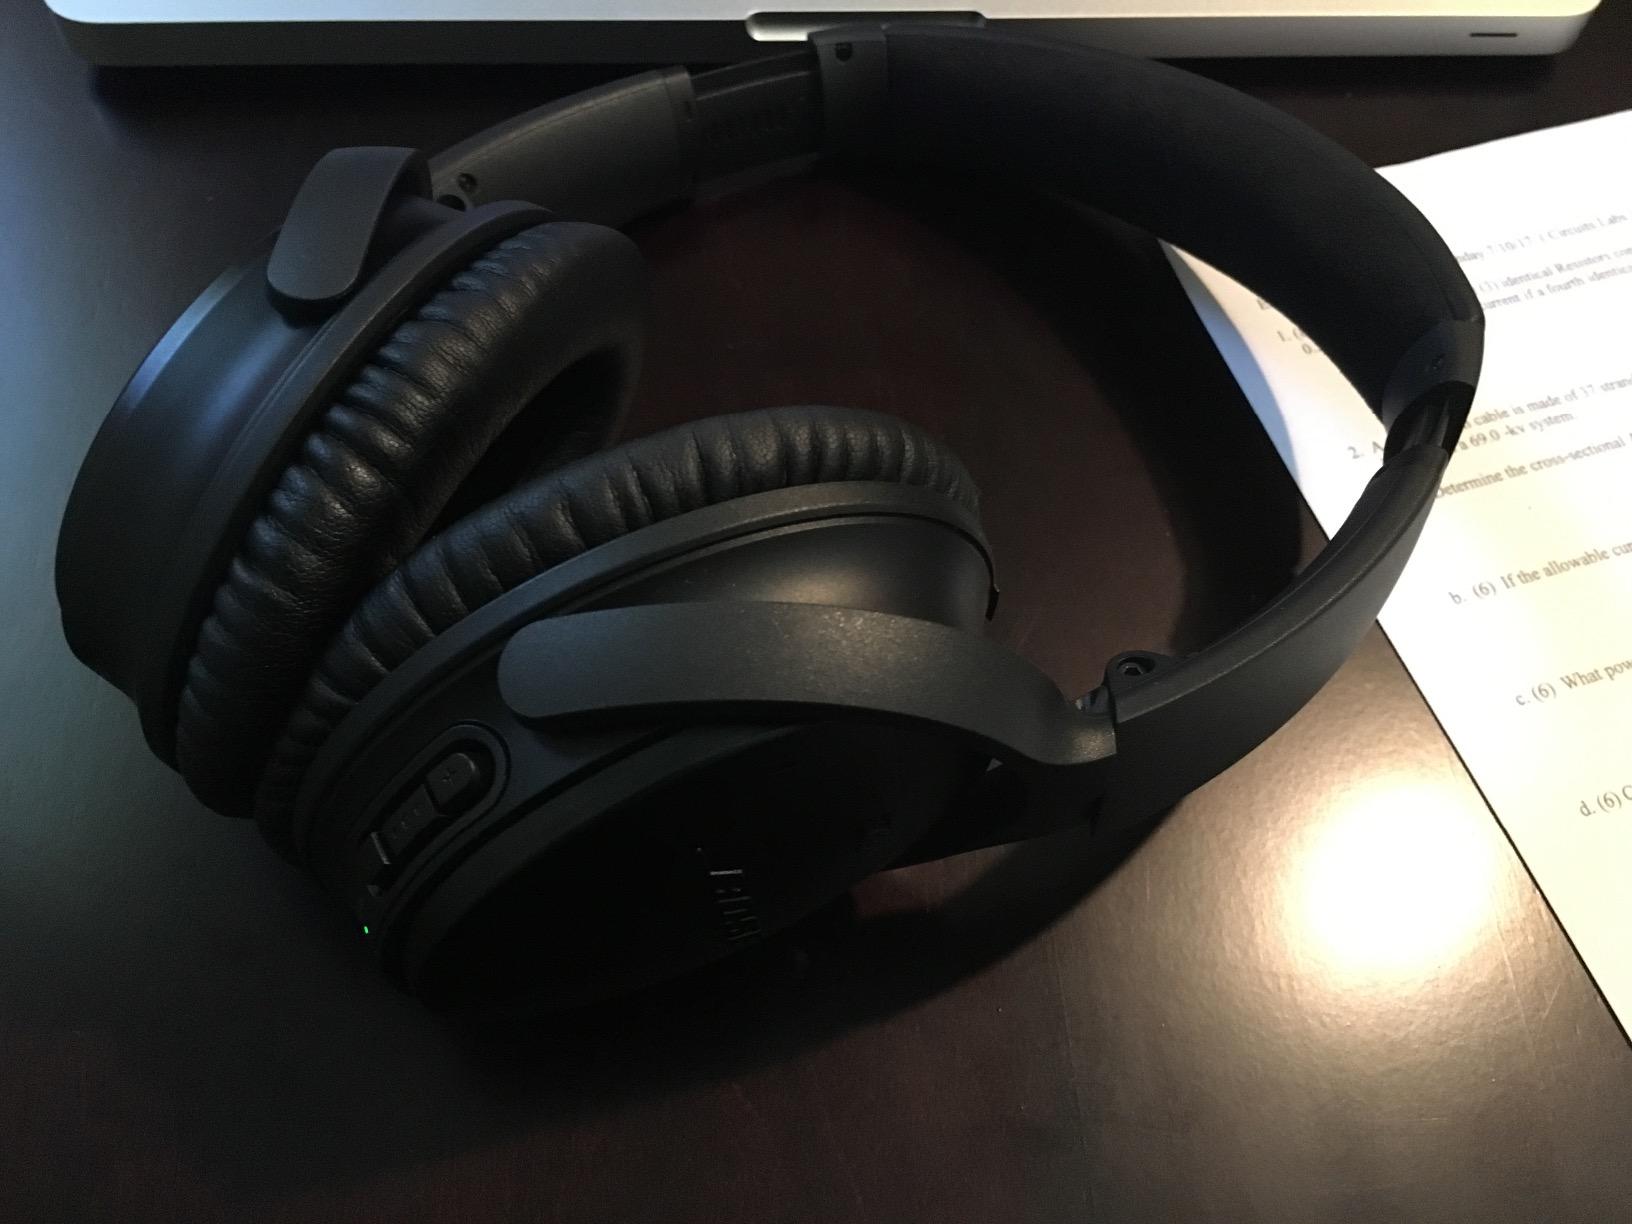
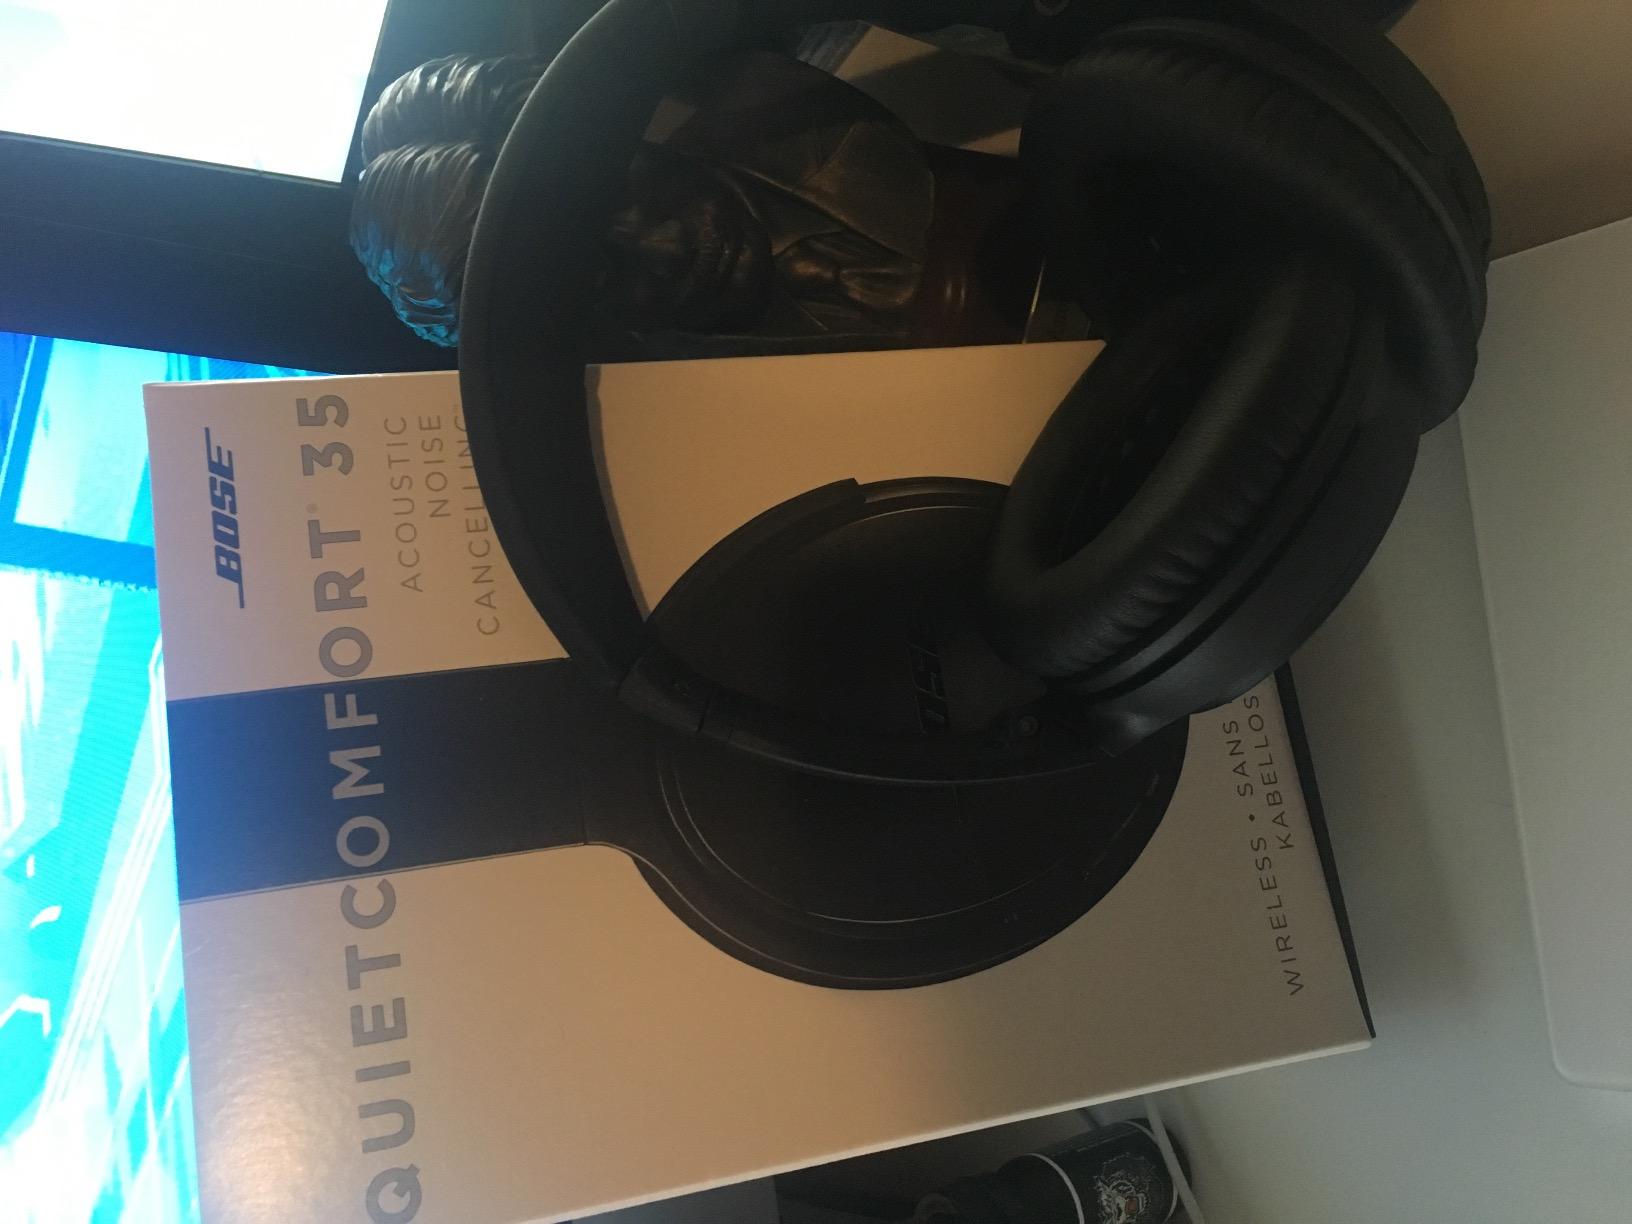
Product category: headphones
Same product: yes